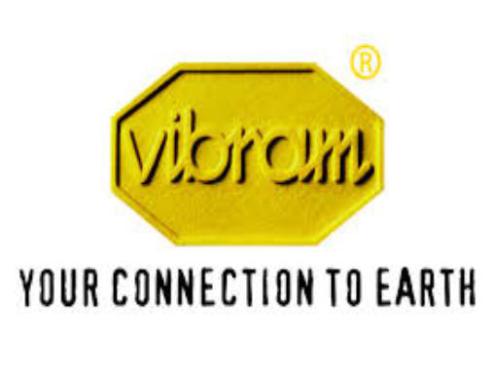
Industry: Clothes